Jesús García

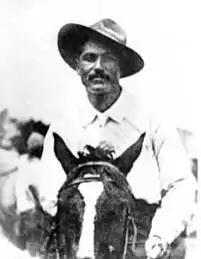
García riding a horse days before his death

Jesús García Corona (13 November 1881 – 7 November 1907) was a Mexican railroad brakeman who died while preventing a train loaded with dynamite from exploding near Nacozari, Sonora, in 1907. As "", he is revered as a national hero and many streets, plazas, and schools across Mexico are named after him.